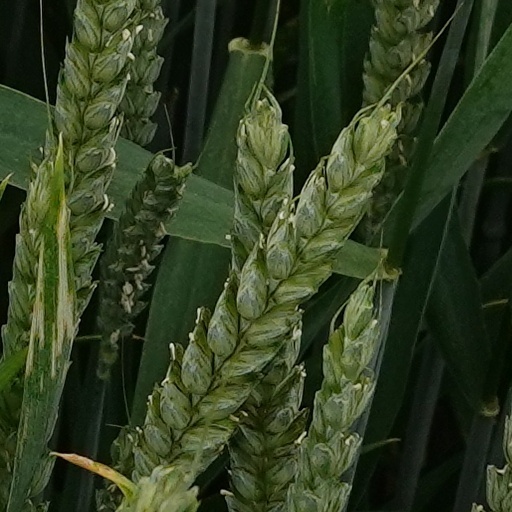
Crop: wheat